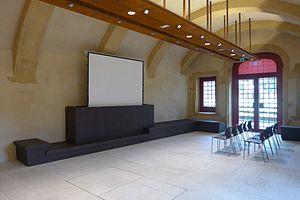
Porte des Allemands - Aménagement contemporain de la salle Est
La porte des Allemands est une porte de ville fortifiée à l’est de Metz. Elle sert de pont sur la Seille du XIIIᵉ siècle au début du XXᵉ siècle. L’édifice est aujourd’hui le plus important vestige des remparts médiévaux messins et témoigne de l’évolution de l’architecture militaire de Metz au Moyen Âge.
Cette page concerne les événements qui se sont produits au treizième siècle en Lorraine.